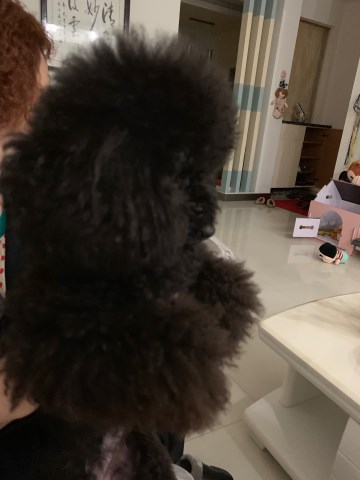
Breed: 7449-n000128-teddy